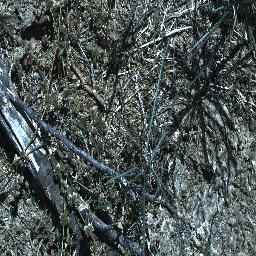
Label: parkinsonia